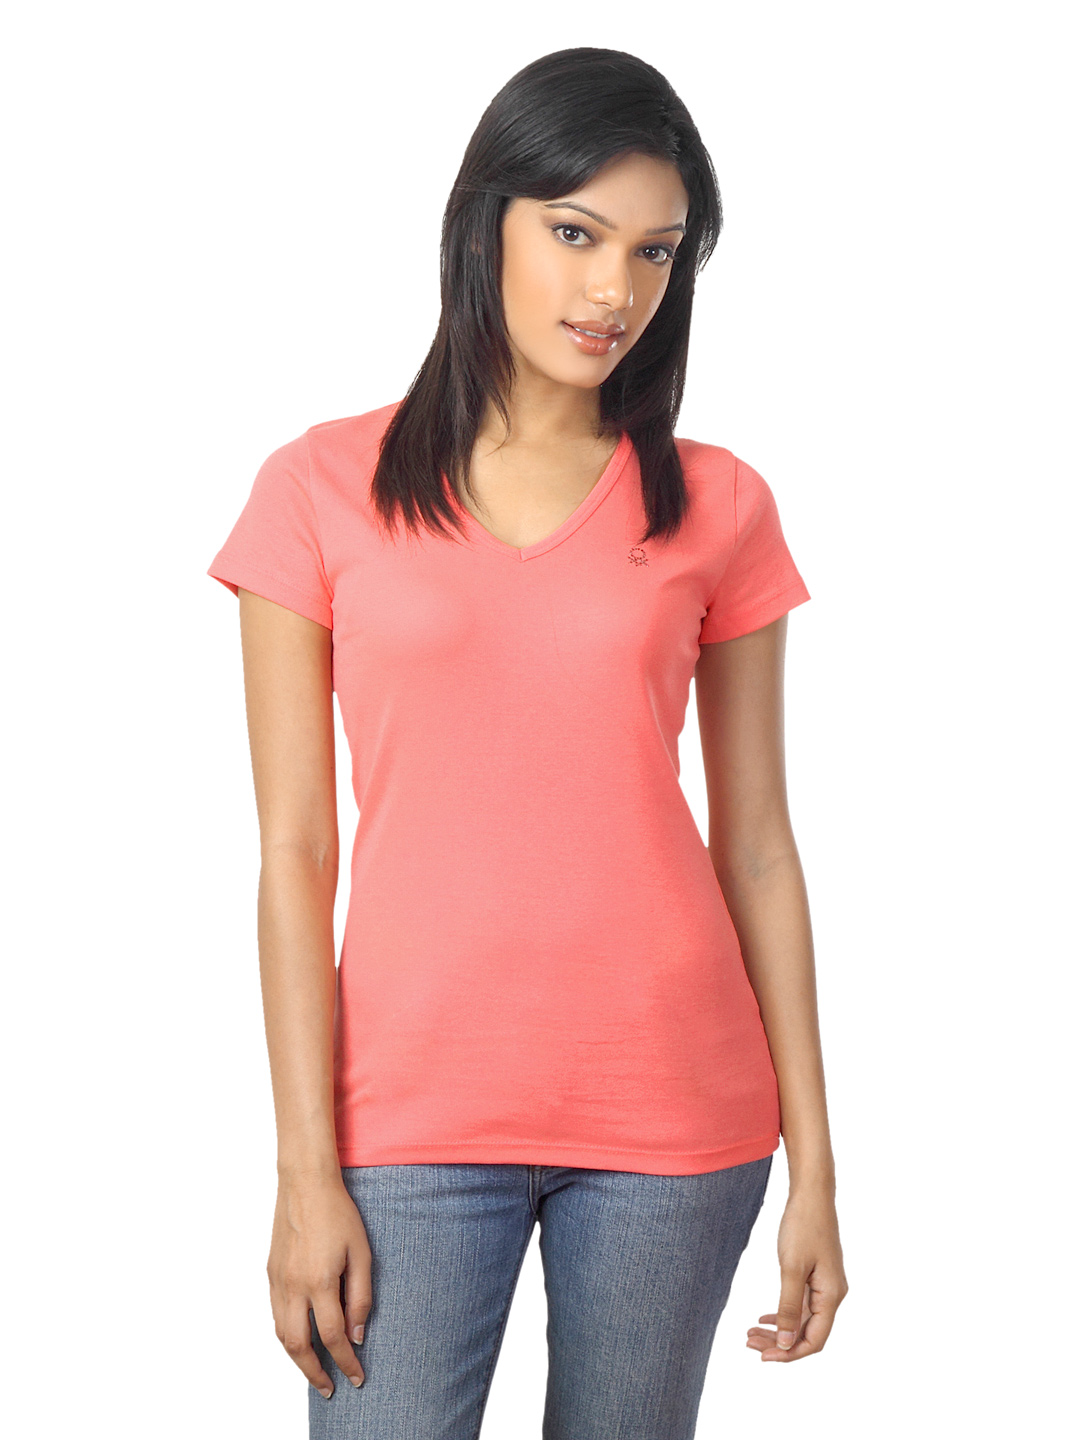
United Colors of Benetton Women Peach T-shirt
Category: Apparel / Topwear / Tshirts
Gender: Women
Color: Peach
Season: Summer 2012
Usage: Casual